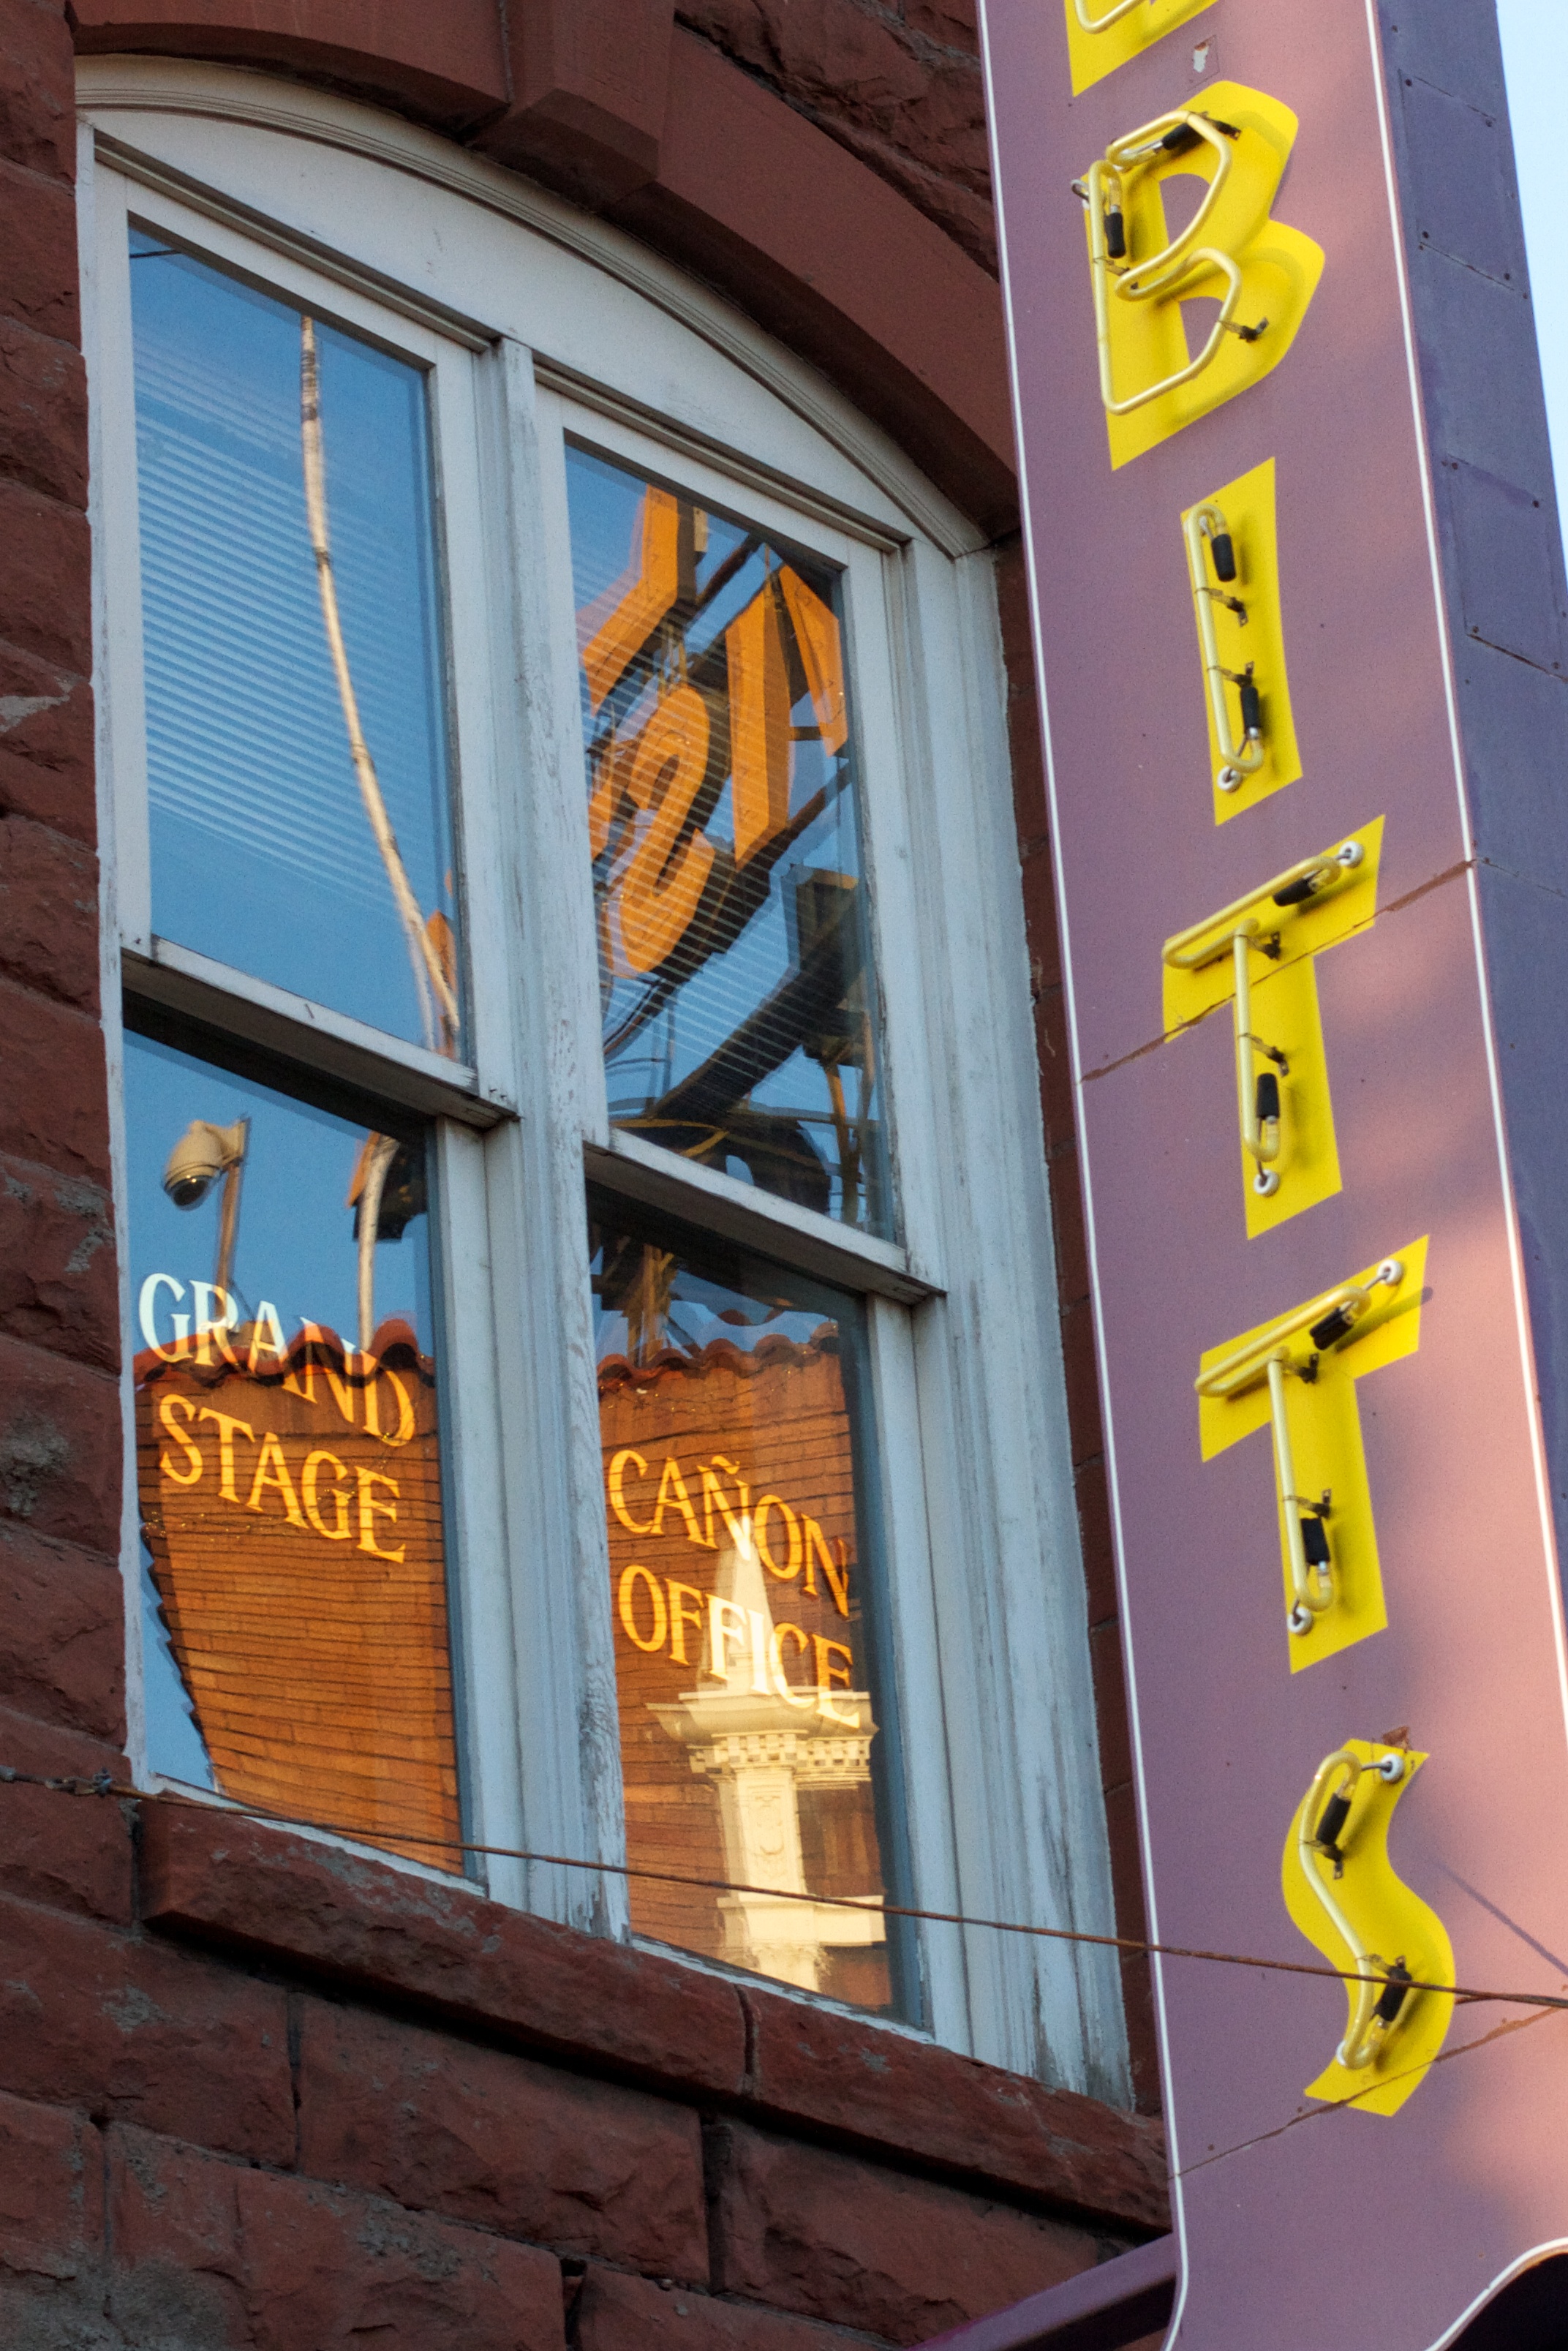
architecture, window, wall, advertising, sign, color, banner, facade, blue, yellow, shape, raildog